Madison Brass Works

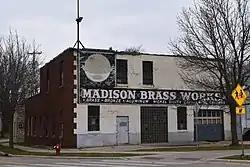
Madison Brass Works

Madison Brass Works is a small factory complex started in 1918 two miles northeast of the capitol in Madison, Wisconsin for a business that prospered for many decades, despite discriminatory rail freight rates. In 2016 the building was added to the National Register of Historic Places.